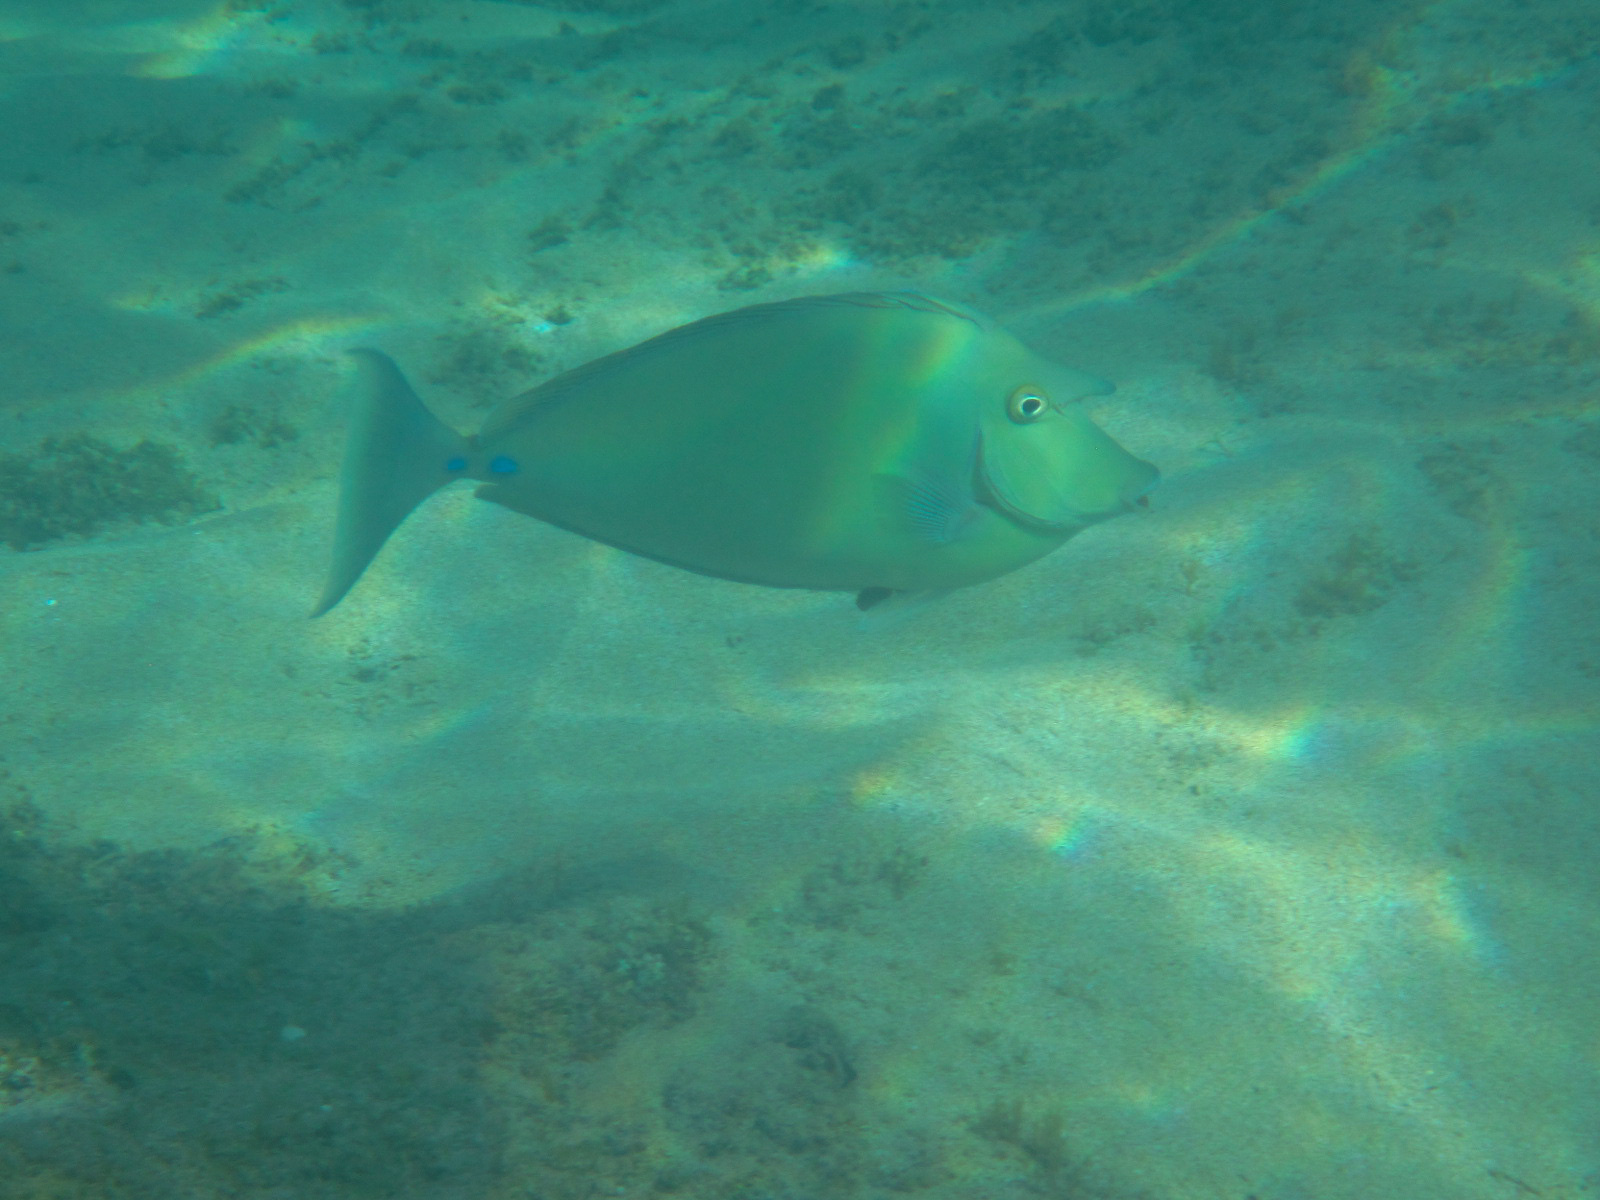
Naso unicornis (Bluespine Unicornfish)